George Soros conspiracy theories

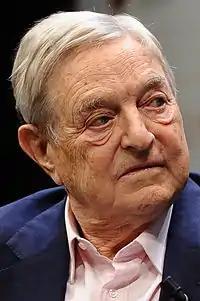
George Soros, Hungarian-born American businessman, is the object of numerous conspiracy theories.

Hungarian-American billionaire businessman George Soros is the subject of numerous conspiracy theories. Veronika Bondarenko, writing for "Business Insider" said: "For two decades, some have seen Soros as a kind of puppet master secretly controlling the global economy and politics." "The New York Times" describes the allegations as moving "from the dark corners of the internet and talk radio" to "the very center of the political debate" by 2018. Professor Armin Langer has noted that Soros is "the perfect code word" for conspiracy theories that unite antisemitism and Islamophobia.